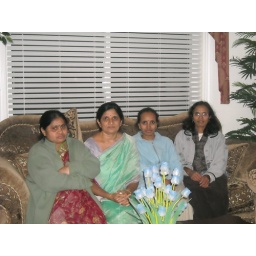
near golden great bridge 017